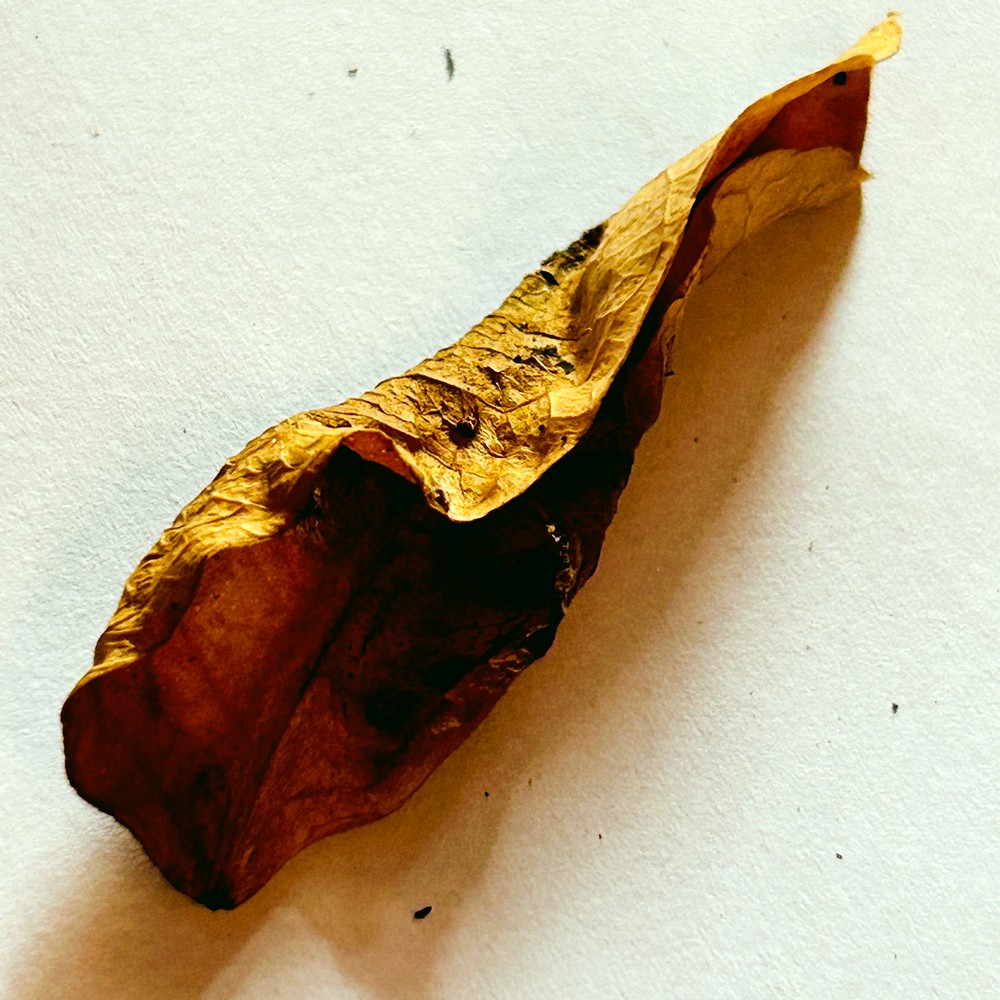
Label: Dry Leaf